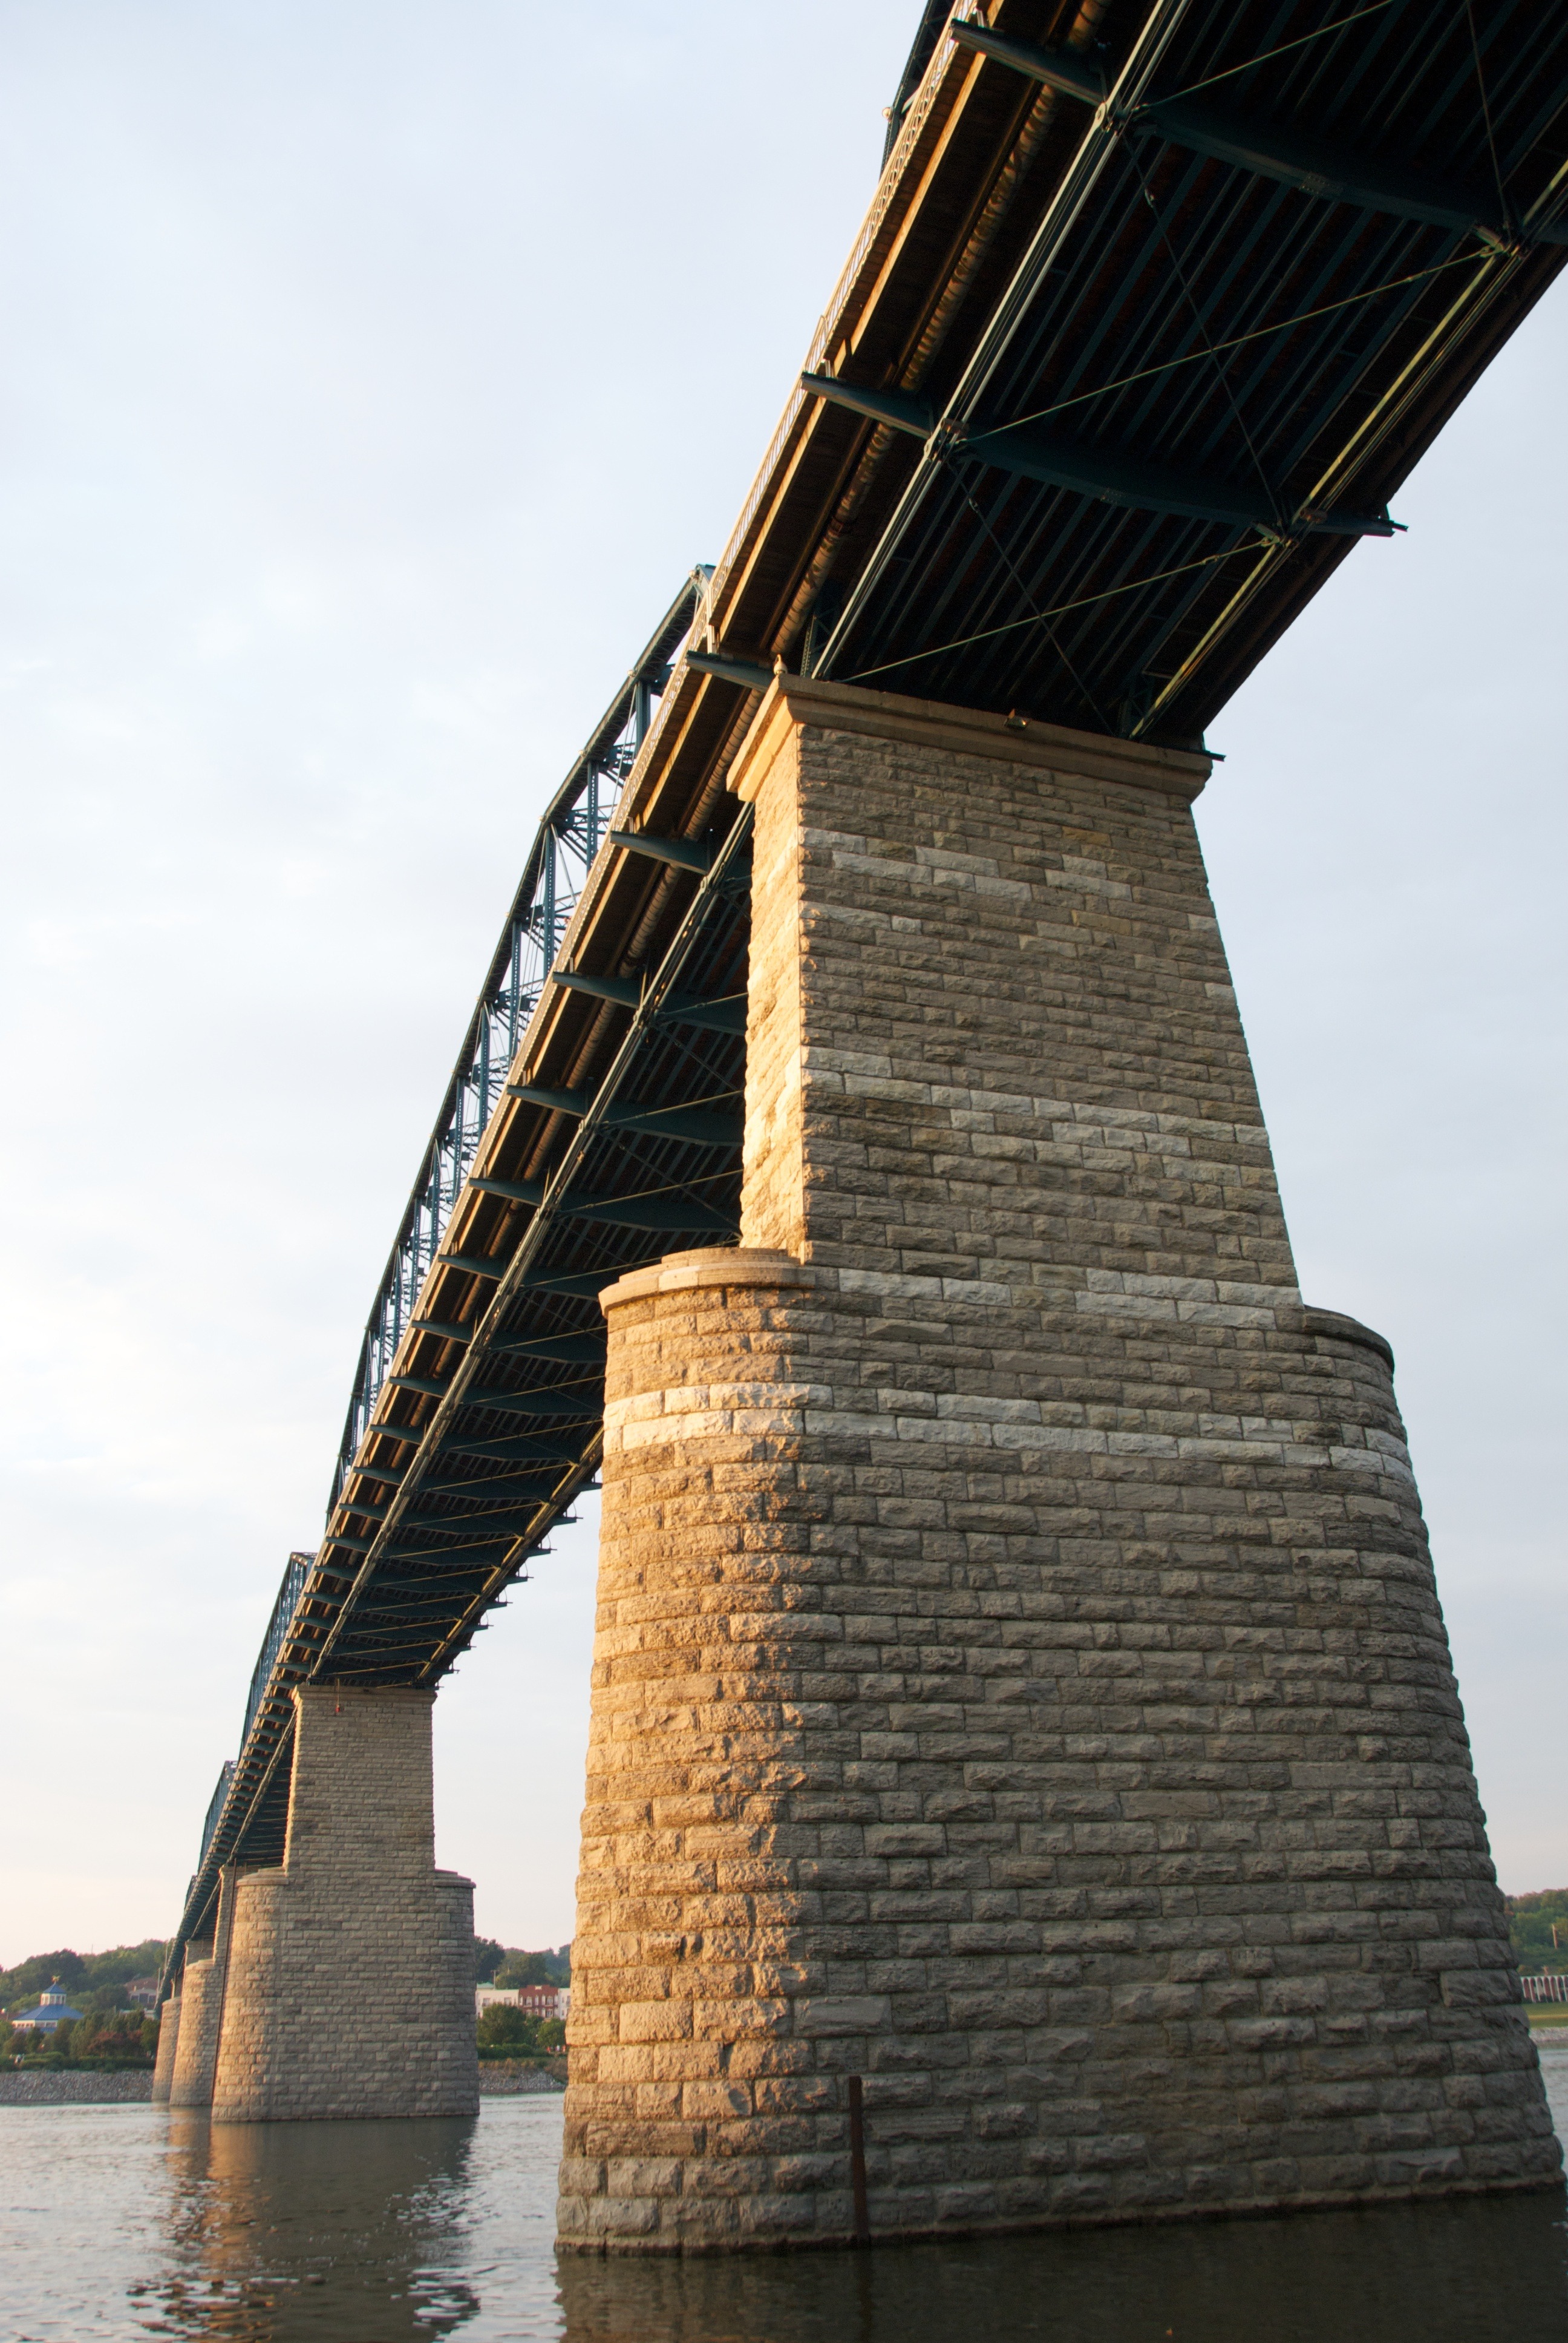
architecture, structure, bridge, monument, transportation, transport, construction, tower, landmark, modern, engineering, design, roadway, architectural, tennessee, architecture design, chattanooga, coolidge park